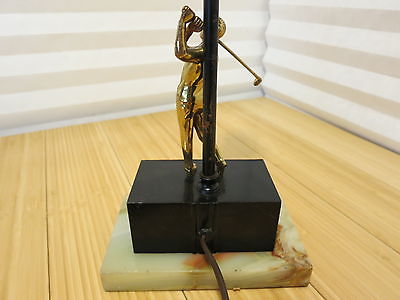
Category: lamp